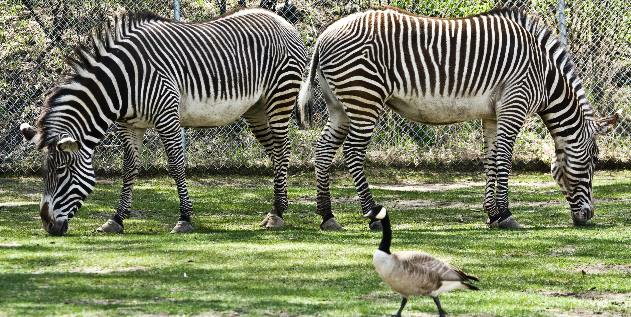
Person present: No